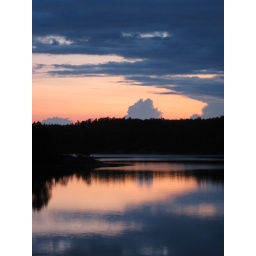
Blue clouds against orange sky